Enshū-Nishigasaki Station

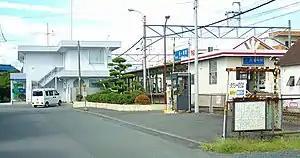
Enshū-Nishigasaki Station in August 2008

Enshū-Nishigasaki Station is a station on the Enshū Railway Line and is 9.2 kilometers from the starting point of the line at Shin-Hamamatsu Station.